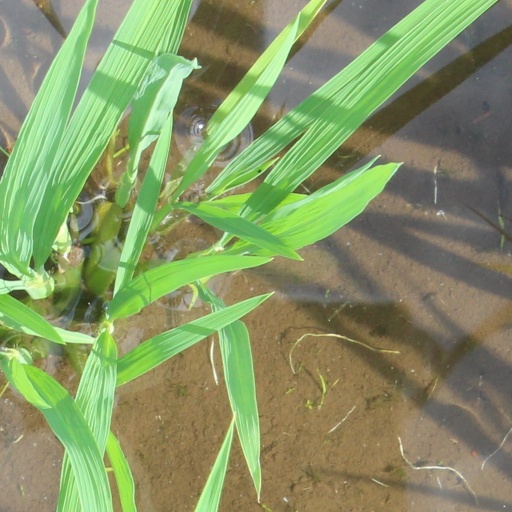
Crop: rice